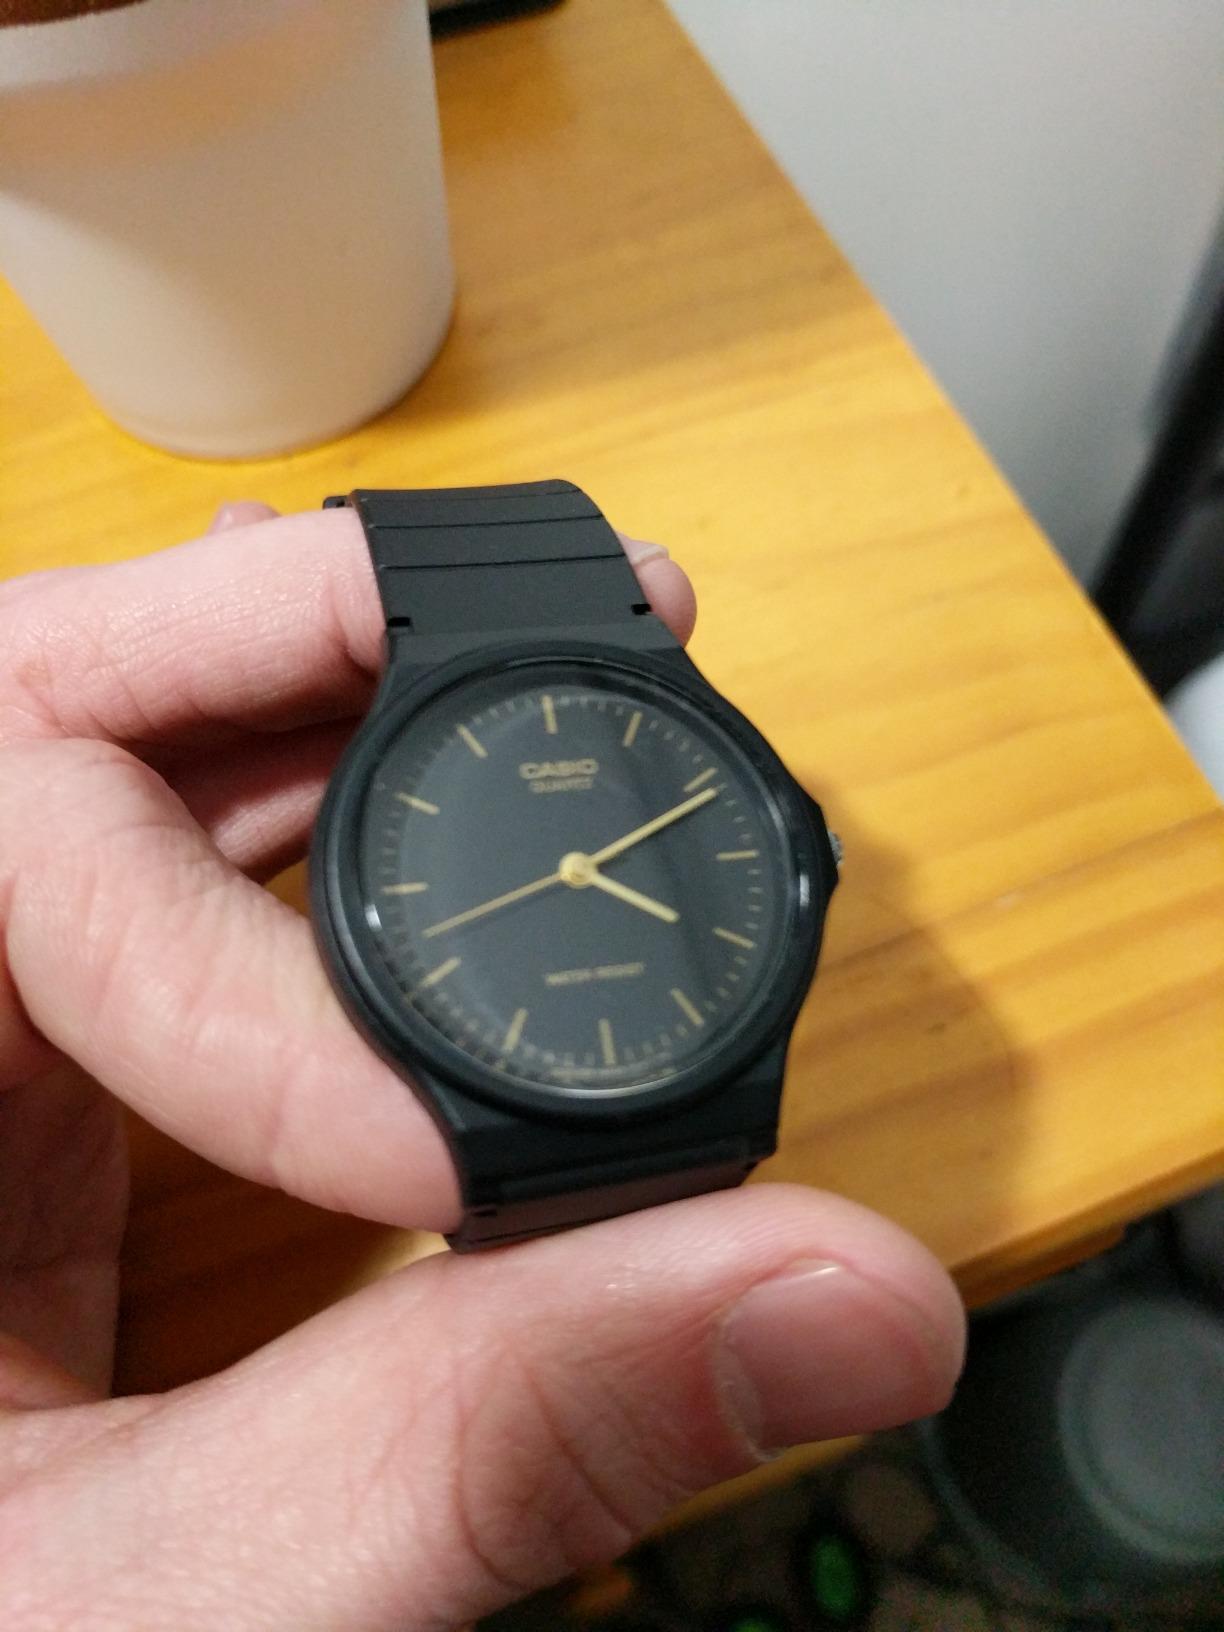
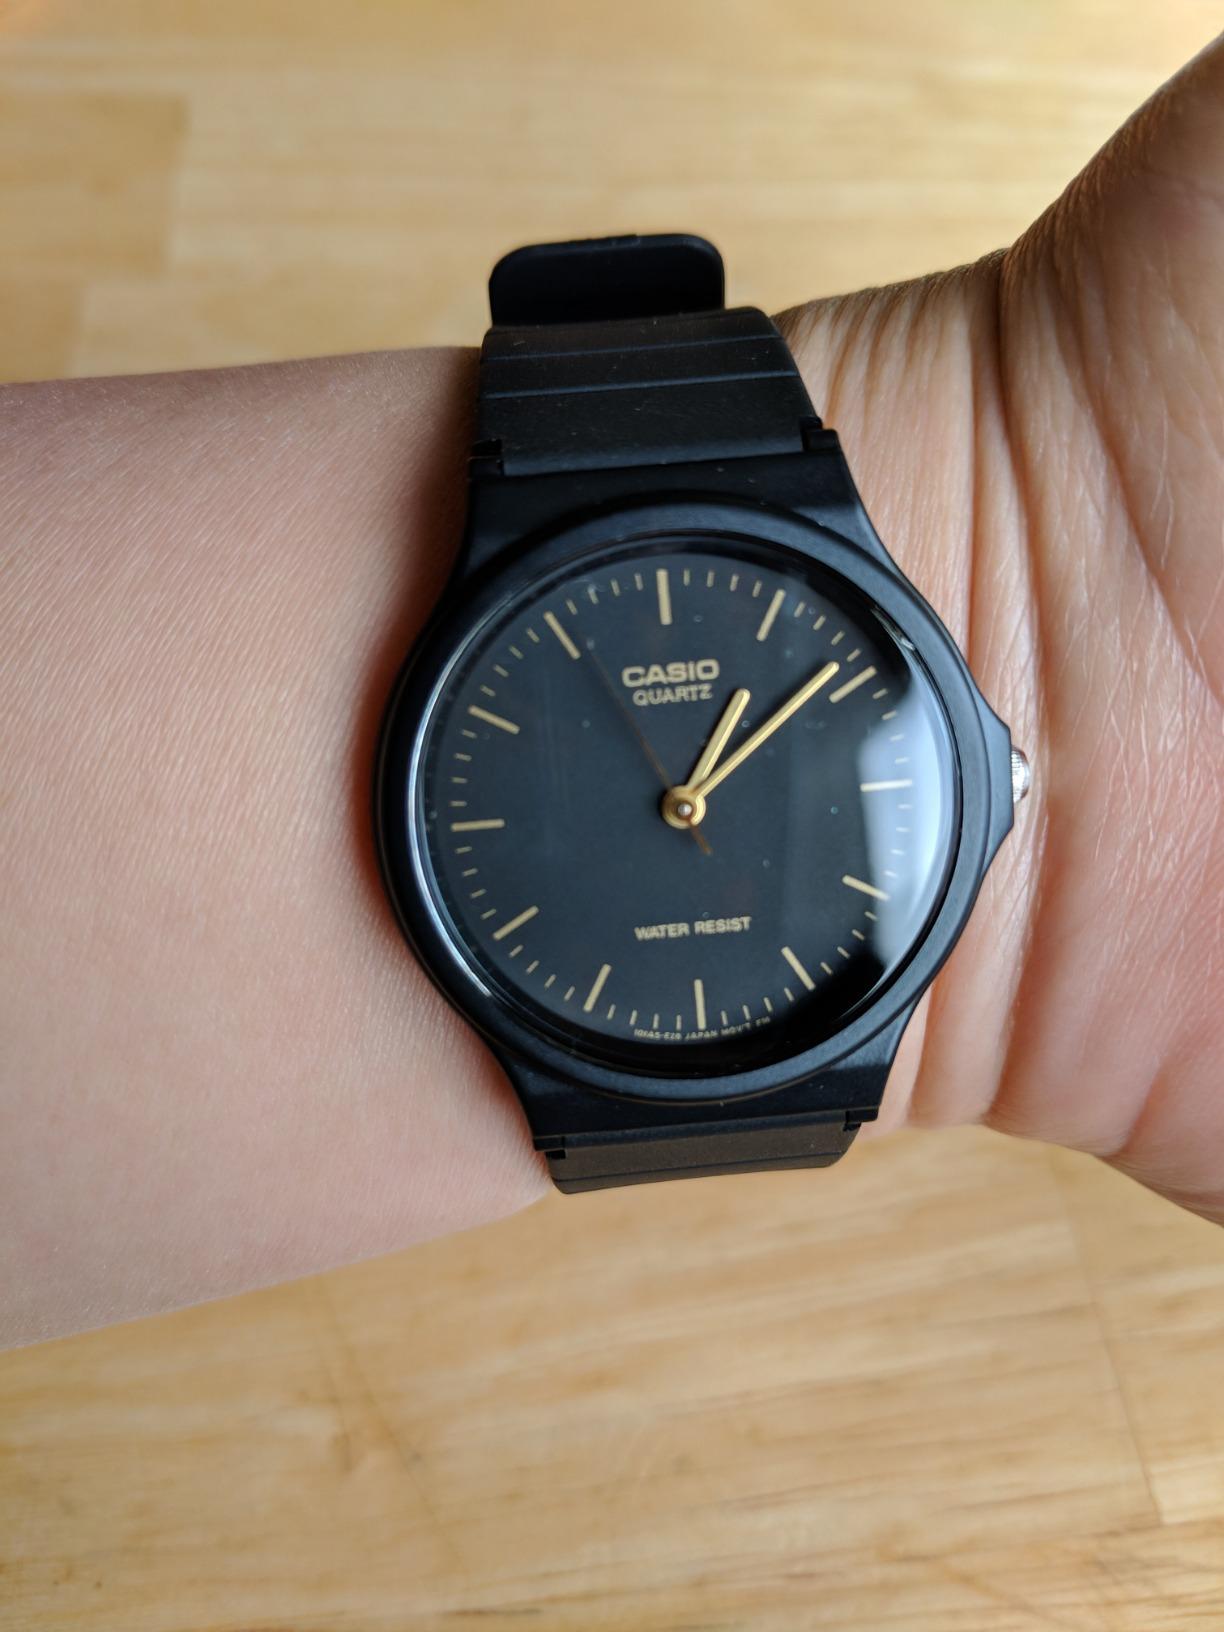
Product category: accessories_watch
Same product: yes